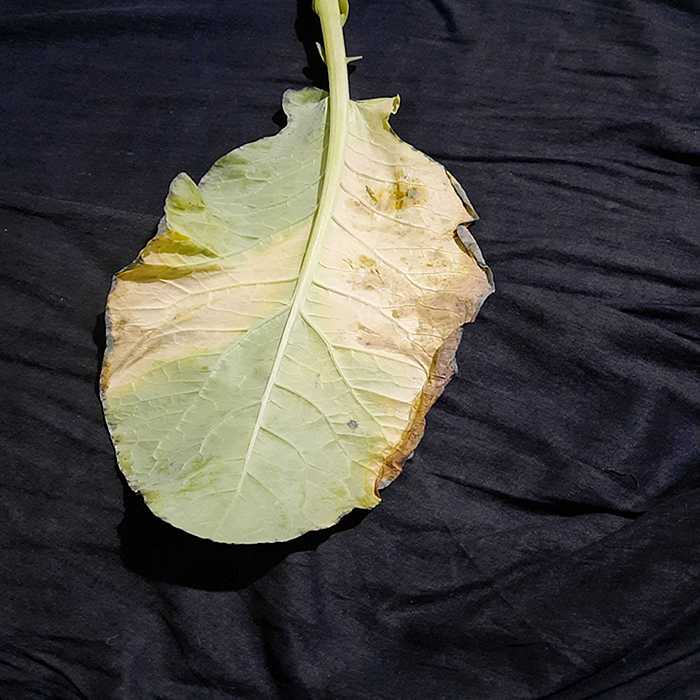
Plant: Cauliflower
Label: Black Rot